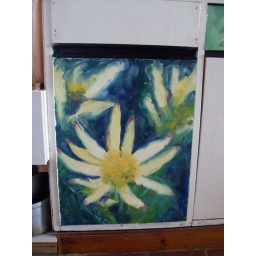
a kitchen cupboard door i painted at our holiday house in Pringle Bay.